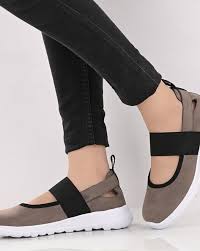
Label: Sneaker